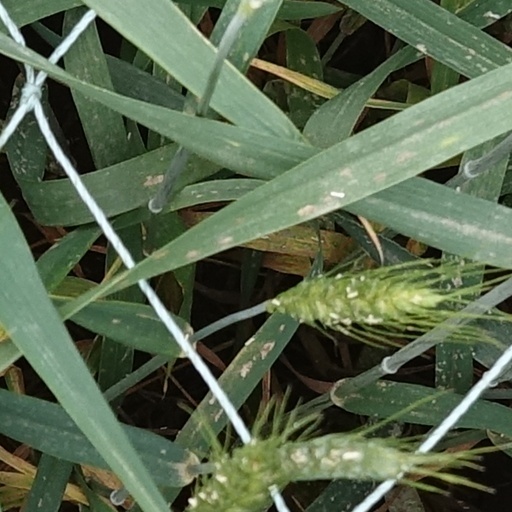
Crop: wheat